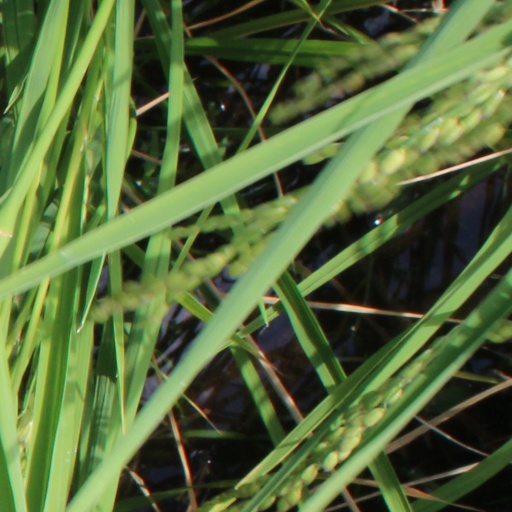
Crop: rice